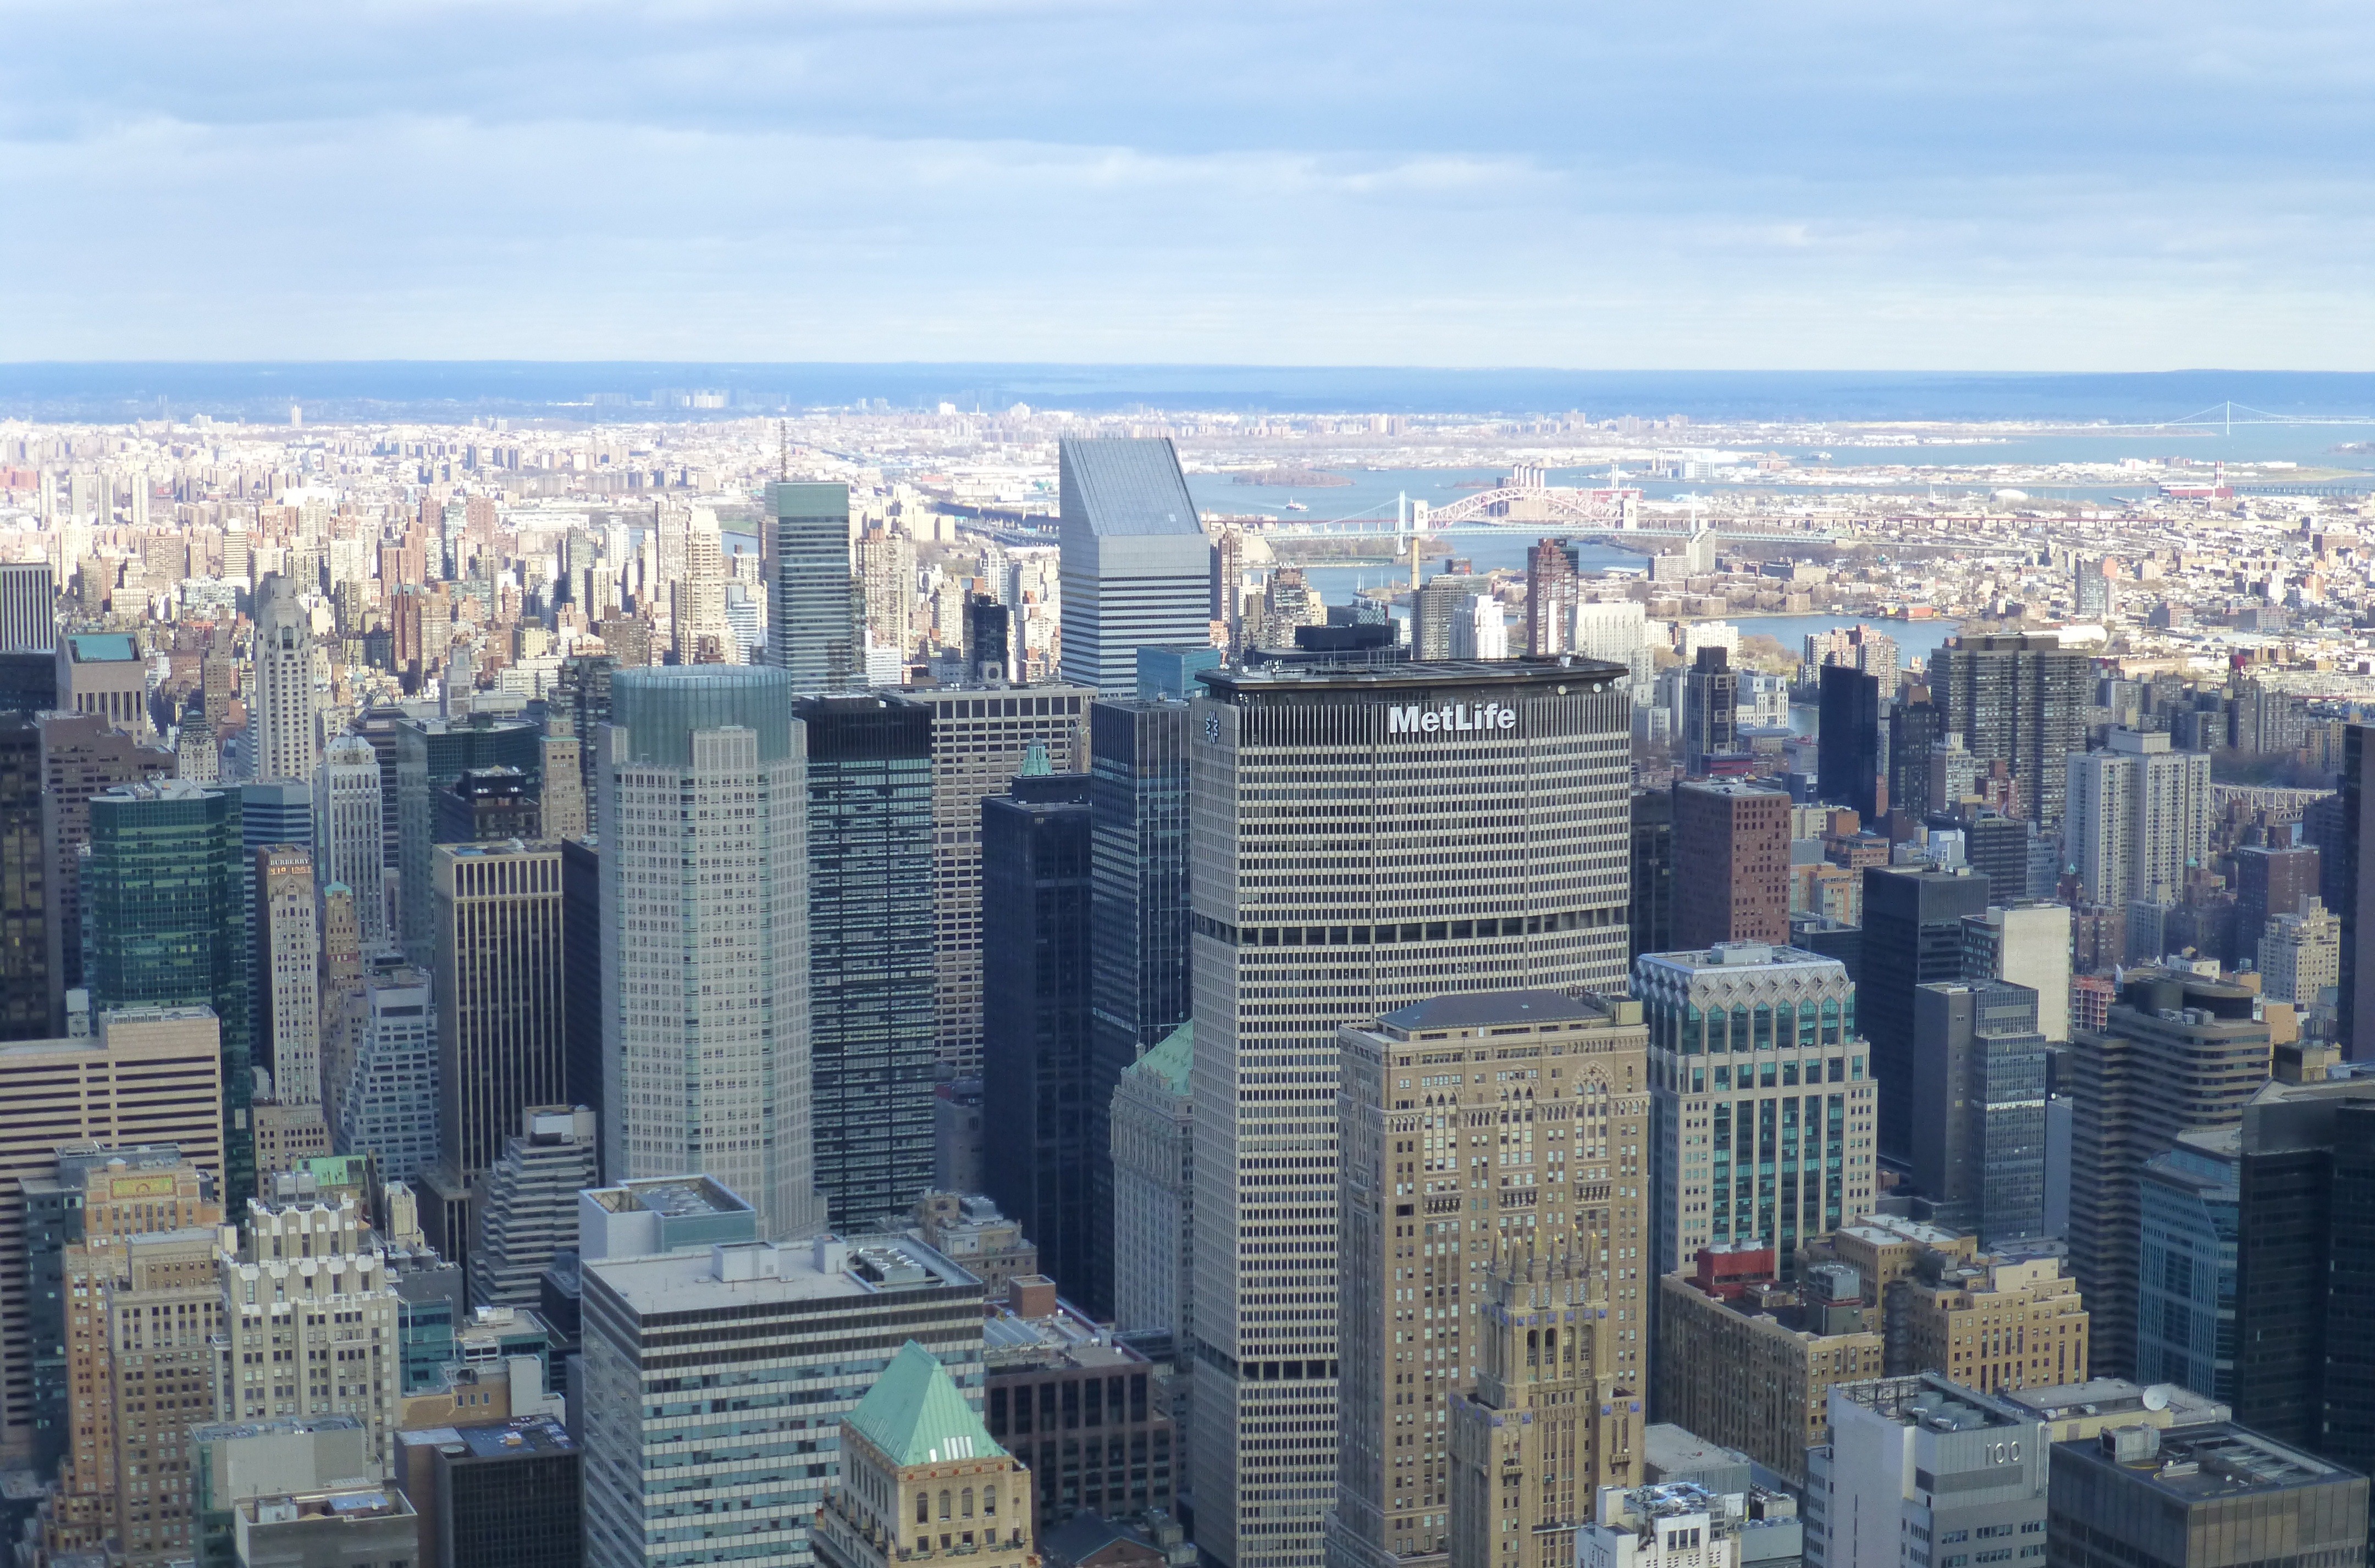
horizon, skyline, view, city, skyscraper, urban, new york, manhattan, new york city, cityscape, panorama, downtown, panoramic, tower, nyc, america, landmark, metropolitan, tower block, united states, american, buildings, towers, ny, metropolis, neighbourhood, aerial photography, high rises, urban area, residential area, geographical feature, human settlement, metropolitan area, highrises